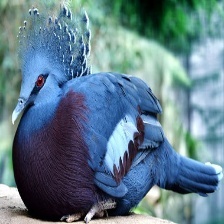
Species: VICTORIA CROWNED PIGEON
Scientific name: GOURA VICTORIA